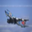
Label: airplane